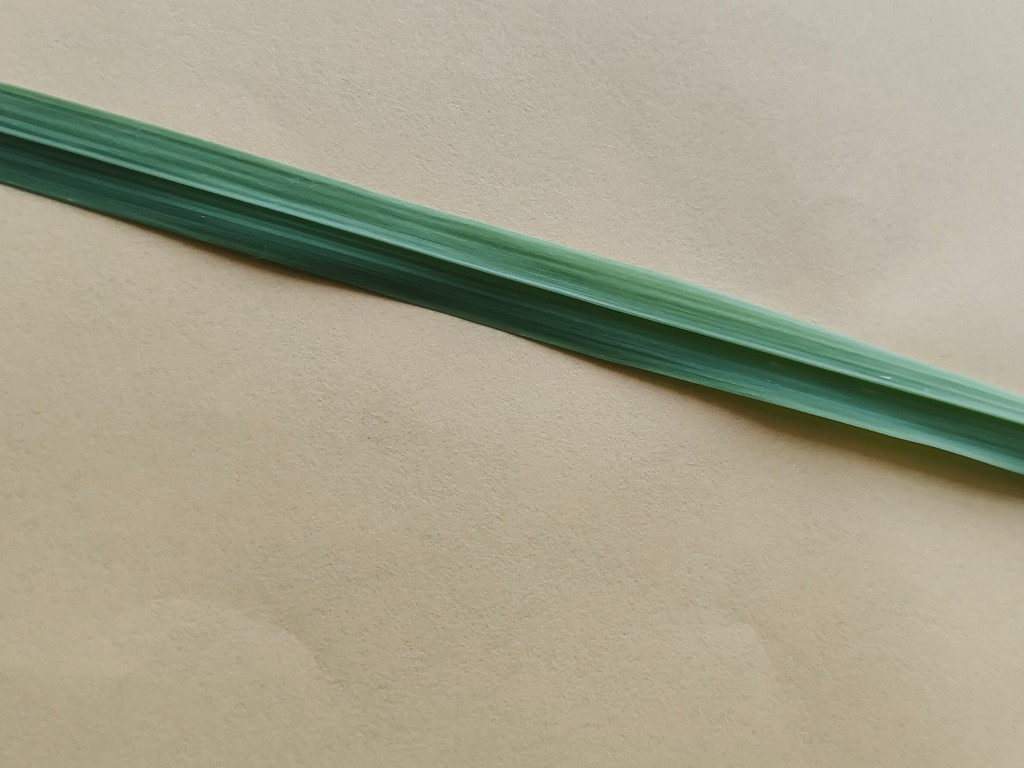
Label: Healthy